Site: brandenburg
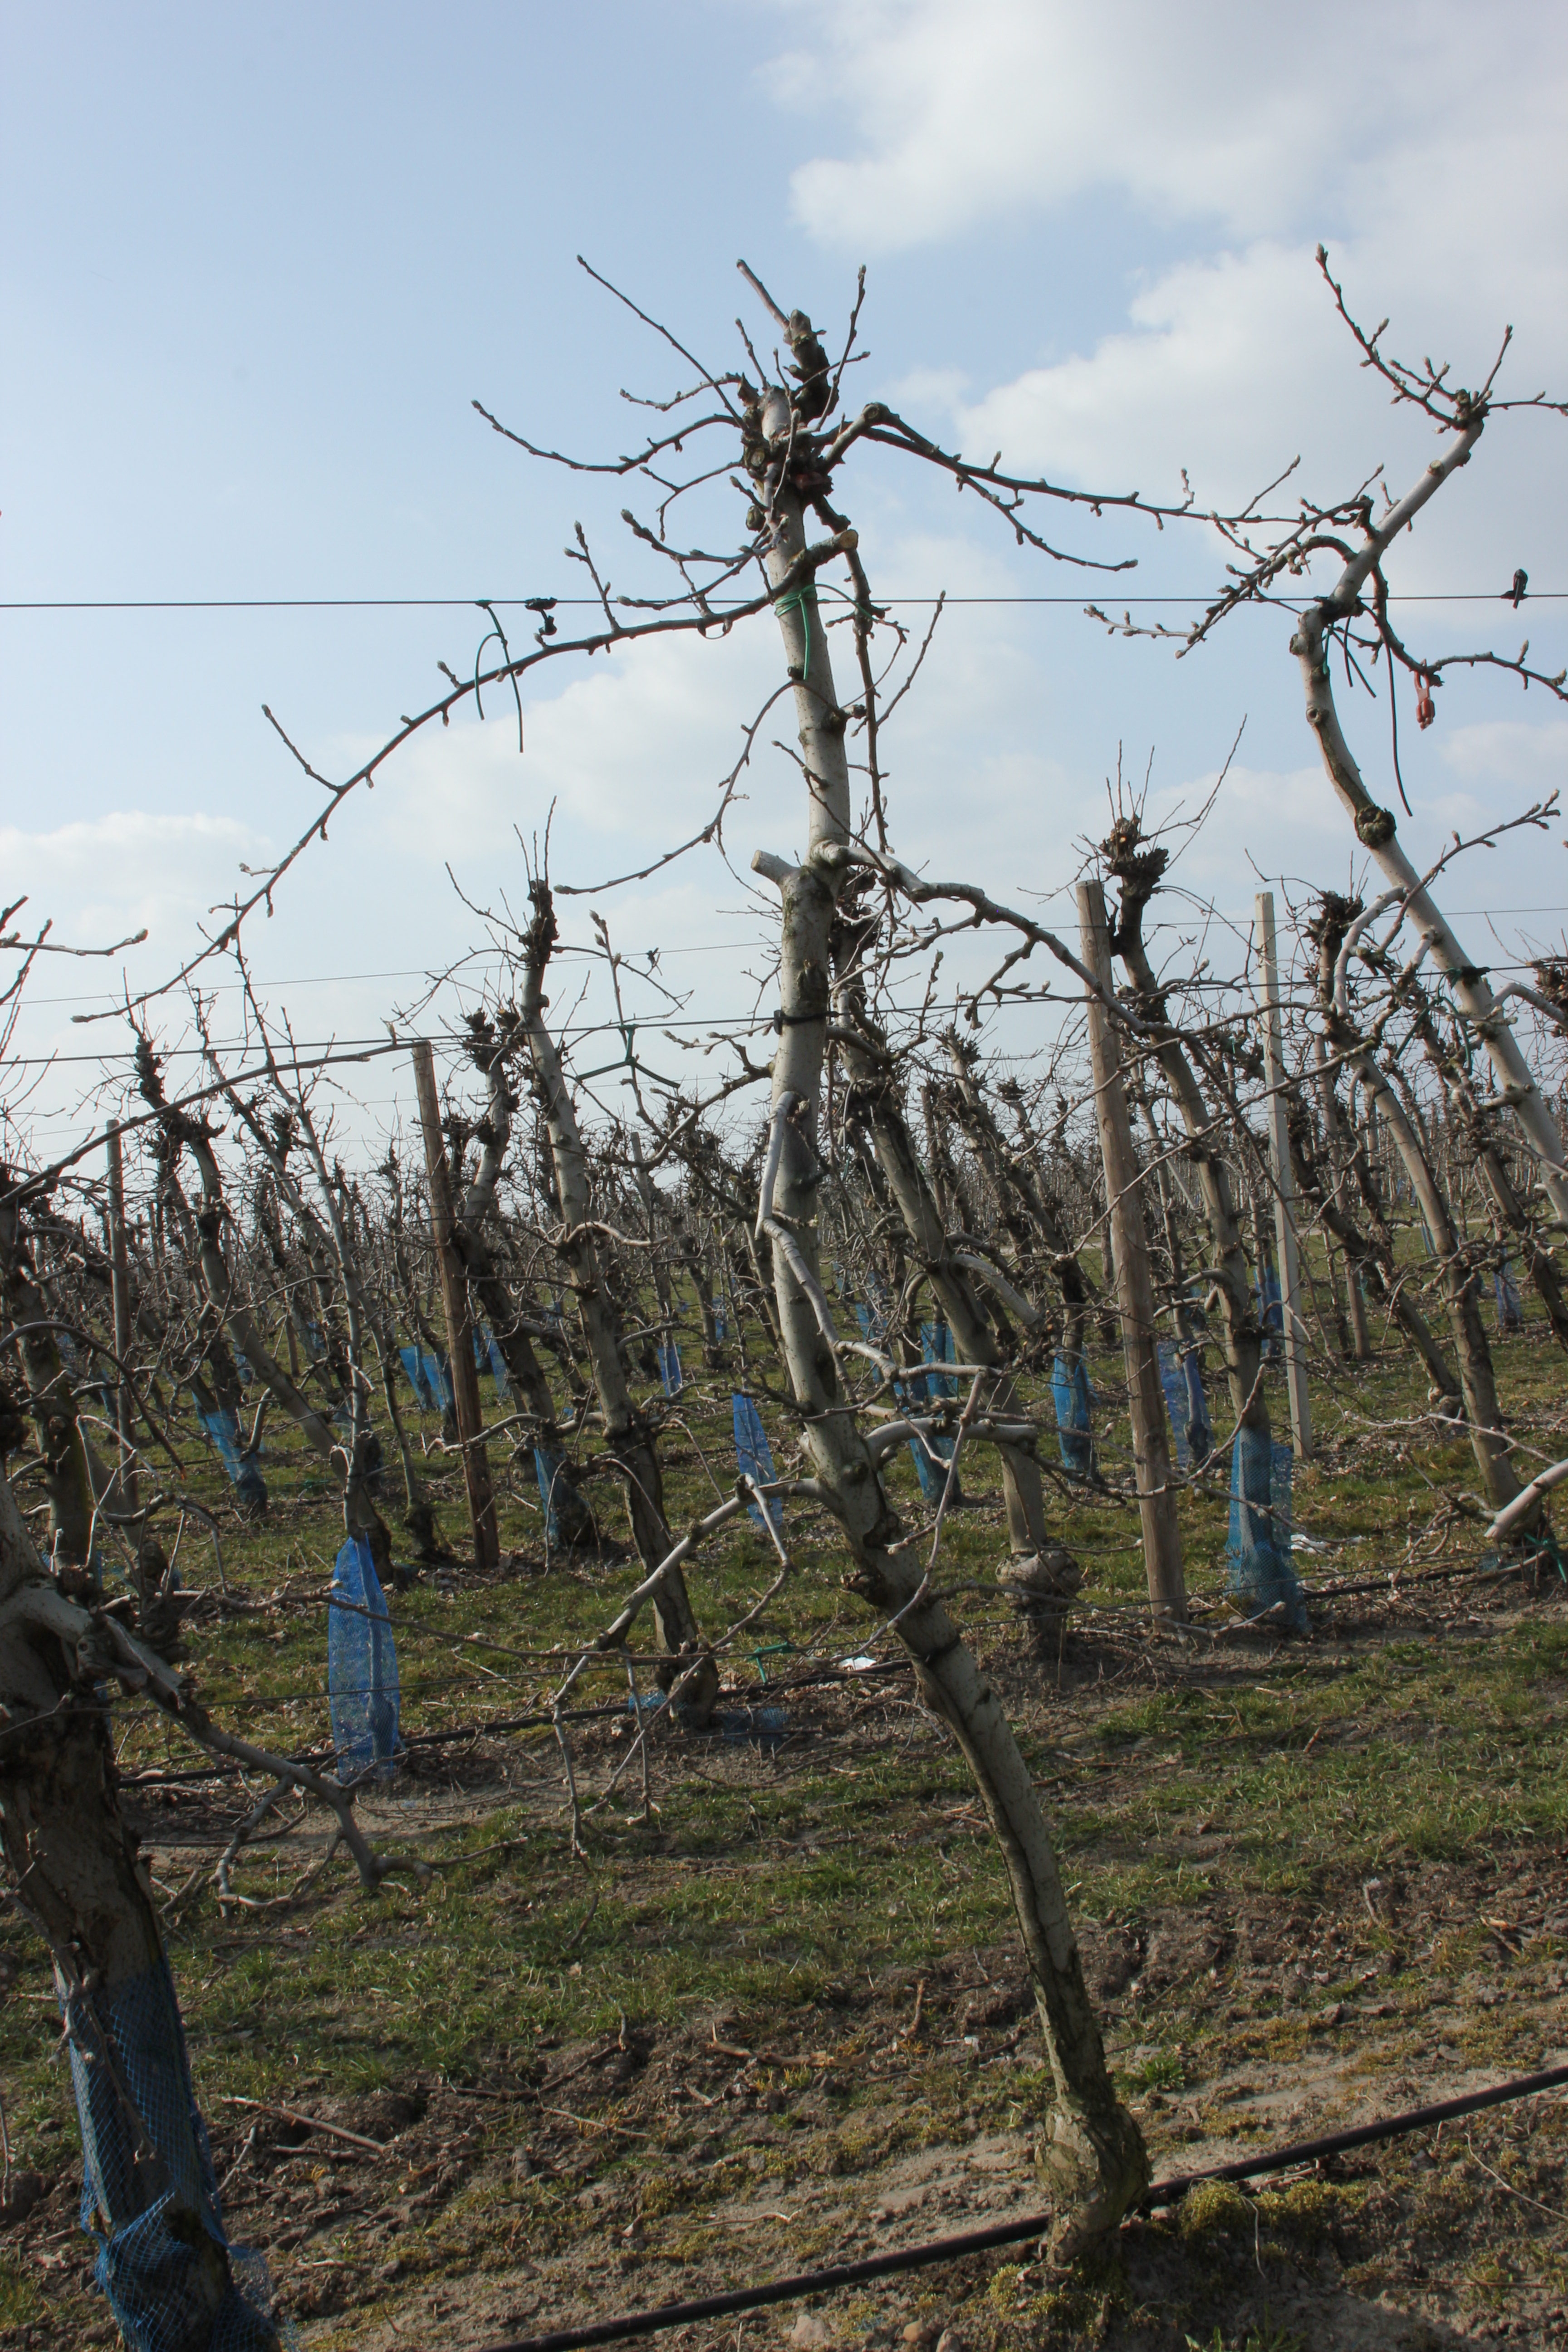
Growth stage (BBCH 03): Bud development